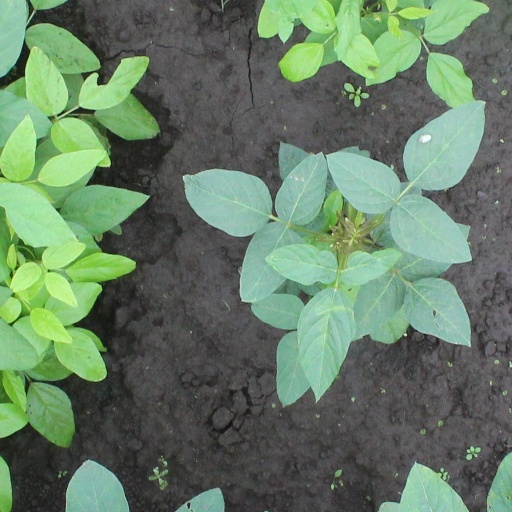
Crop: soybean